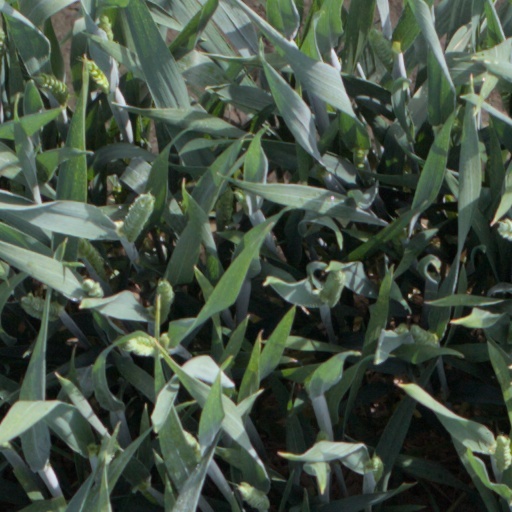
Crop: wheat